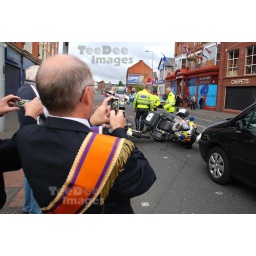
Police motorcycles damaged in car crash..